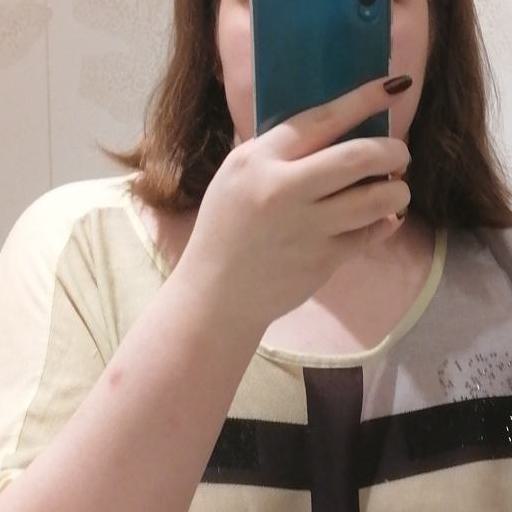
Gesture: no_gesture